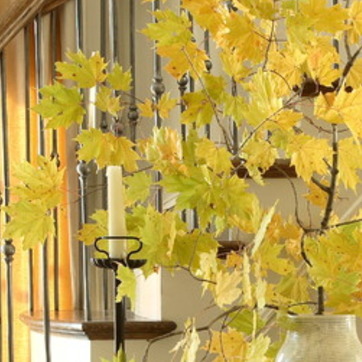
Material: foliage